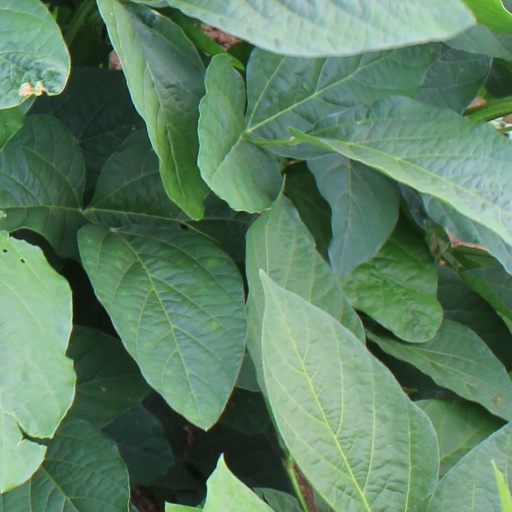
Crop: soybean